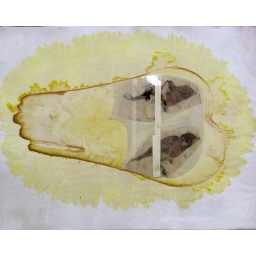
2 birds in cloud